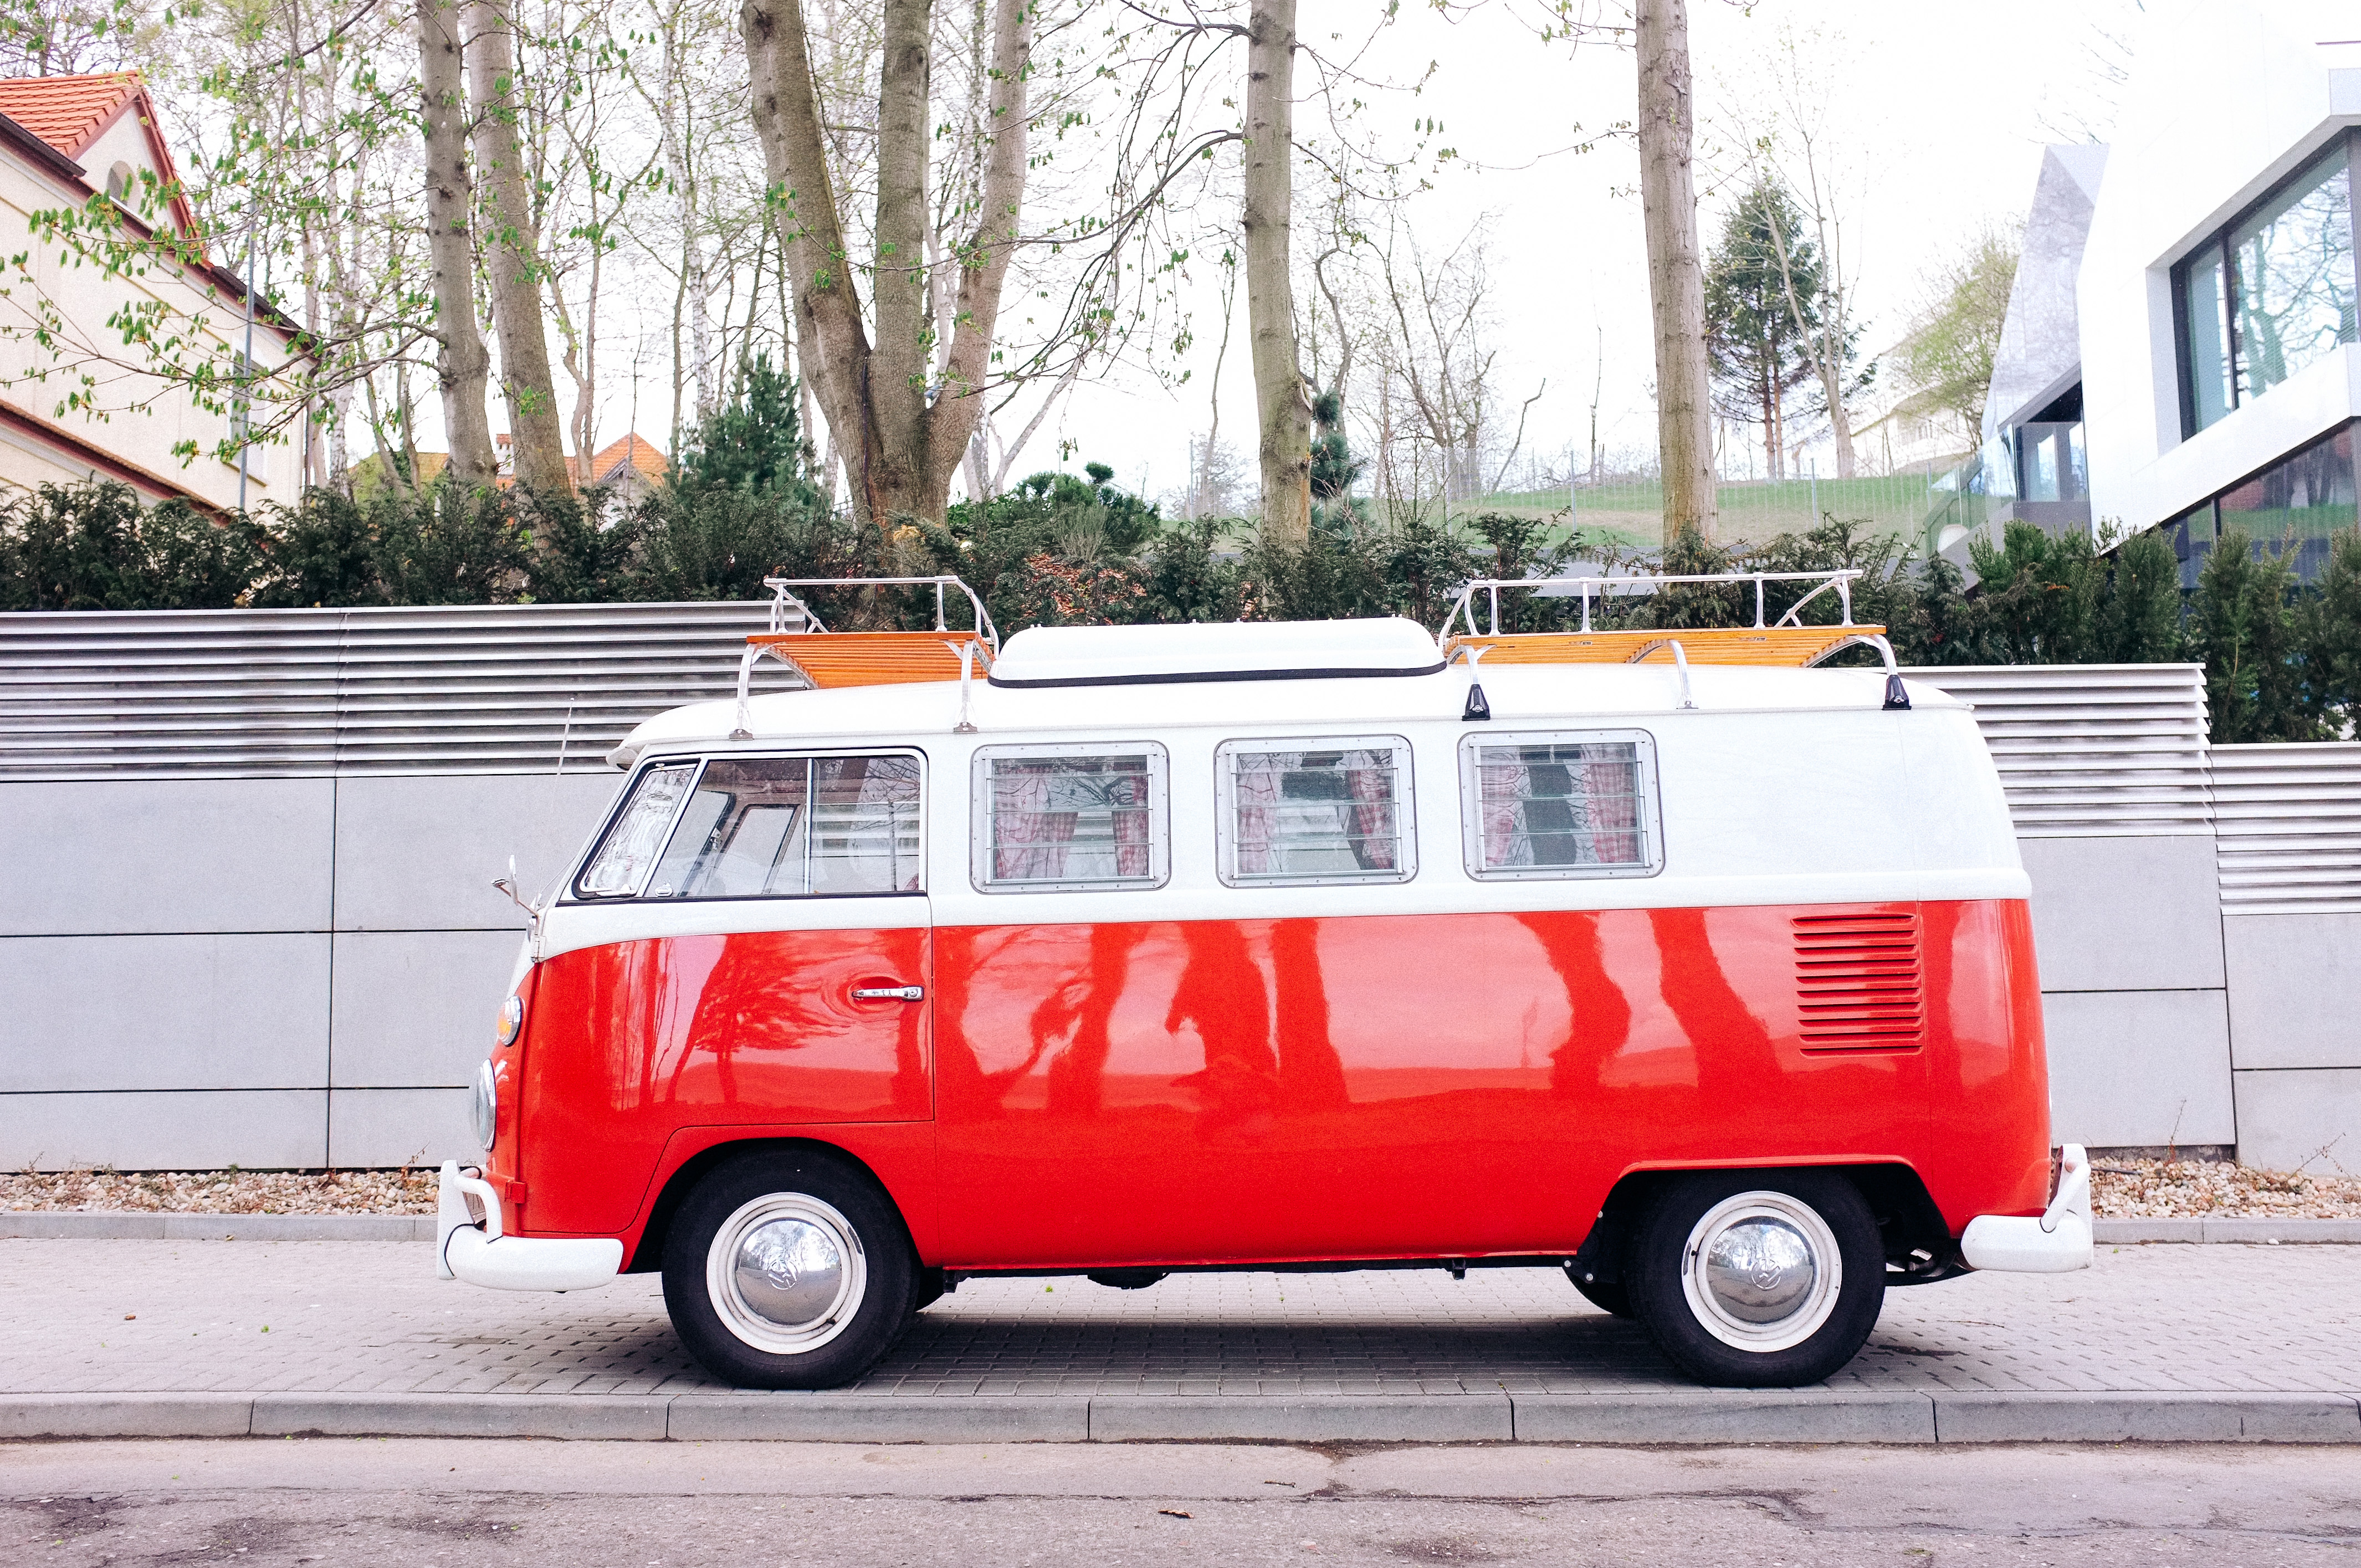
street, car, vintage, vw, volkswagen, van, old, reflection, vehicle, color, motor vehicle, colour, camper, classic, custom, shiny, minibus, antique car, customized, land vehicle, combi, mode of transport, volkswagen type 2, automobile make, microvan